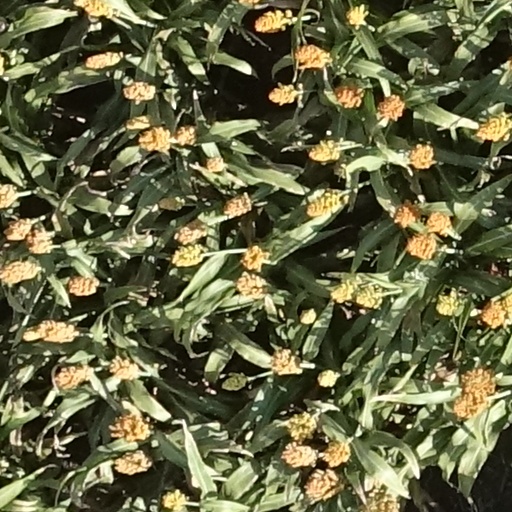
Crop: sorghum